The Hipsters (song)

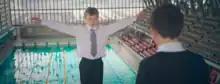
The young boy in the music video preparing to jump into the pool from the diving board after being chased by other children

The music video for the song features a young boy dressed in school uniform being chased by other children through the complex of a swimming pool. The video focuses on the boy's chase from the other children, who eventually climbs the stairs leading up to the pool where he is joined by another boy from the group of children chasing him. Realising he is trapped and cannot escape, the young boy being chased dives backwards off the diving board fully clothed, with the video ending showing the boy in the pool smiling.